Ulm–Sigmaringen railway

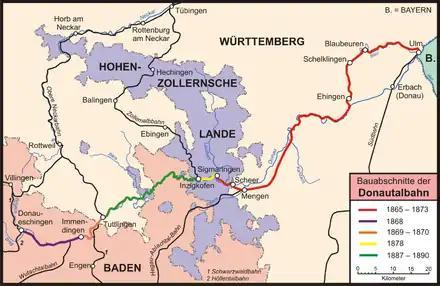
Overview of the construction of the Donuatalbahn between 1986 and 1890

When the Royal Württemberg State Railways put into service the first section of the Danube Valley Railway between Ulm and Blaubeuren in 1868, construction by the Baden State Railways on the Schwarzwaldbahn in Baden from Singen to Offenburg had reached an advanced stage. On 15 June 1868, two days after the opening of the Danube Valley Railway section, the Black Forest Railway section between Engen and Donaueschingen was also opened for service, which, between Immendingen and Donaueschingen, follows the course of the Danube. Württemberg, which was following the progress of the Black Forest Railway construction with great interest, now formulated the goal to connect their rail network to the new line in Baden. However, building an extension to the Danube Valley Railway from Sigmaringen to the connection point in Immendingen in Baden, which would have meant the early completion of the line, was not in the plans. Instead, Württemberg wanted to extend the Upper Neckar Railway, which parted ways from the Fils Valley Railway near Plochingen, and then reached Reutlingen, Tübingen, and, in 1867, Rottenburg am Neckar, with the extension going through Horb and Rottweil, and further through the Neckar valley in a south-westerly direction to the border between the two states, to establish a connection to the Black Forest Railway there. In addition to a route between Rottweil and Villingen, another railway was built from Rottweil to Tuttlingen, which was completed on 15 July 1869. Württemberg then further constructed the connecting line from Tuttlingen to Immendingen through the Danube valley, which was completed on 26 July 1870. This meant that the section between Tuttlingen and Immendingen was completed as a connecting line to the Black Forest Railway, and the section between Immendingen and Donaueschingen was completed as part of the Black Forest Railway.